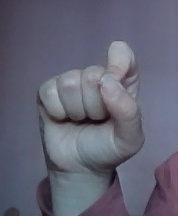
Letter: fa